History of miscegenation

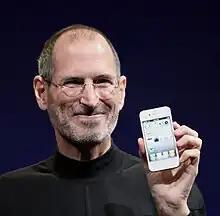
Steve Jobs was born to a Syrian father and a Swiss mother.

From the mid 19th century to the 20th century, the several hundred thousand Chinese men who migrated were almost entirely of Cantonese origin, mostly from Taishan. Anti-miscegenation laws prohibited Chinese men from marrying white women in many states. After the Emancipation Proclamation, many intermarriages in some states were not recorded and historically, Chinese American men married African American women in proportions that were higher than their total marriage numbers due to the fact that few Chinese American women lived in the United States. After the Emancipation Proclamation, many Chinese Americans migrated to the Southern United States, particularly to Arkansas, to work on plantations. For example, in 1880, the tenth US Census of Louisiana alone noted 57% of all interracial marriages were between Chinese men and black women and 43% of them were between Chinese men and white women. Between 20 and 30 percent of the Chinese who lived in Mississippi married black women before 1940. In a genetic study of 199 samples from African American males found one belong to haplogroup O2a ( or 0.5% ) It was discovered by historian Henry Louis Gates, Jr in the "African American Lives" documentary miniseries that NASA astronaut Mae Jemison has a significant (above 10%) genetic East Asian admixture. Gates speculated that the intermarriage/relations between migrant Chinese workers and black, or African-American slaves or ex-slaves during the 19th century might have contributed to her ethnic and genetic make-up.